Hannah Marks

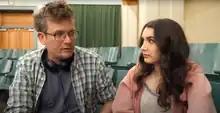
Marks with John Green in a YouTube video about "Turtles All the Way Down"

In January 2019, she was named as the director for an upcoming film adaptation of the John Green novel "Turtles All the Way Down". This adaptation was released on May 2, 2024, on the streaming service Max.